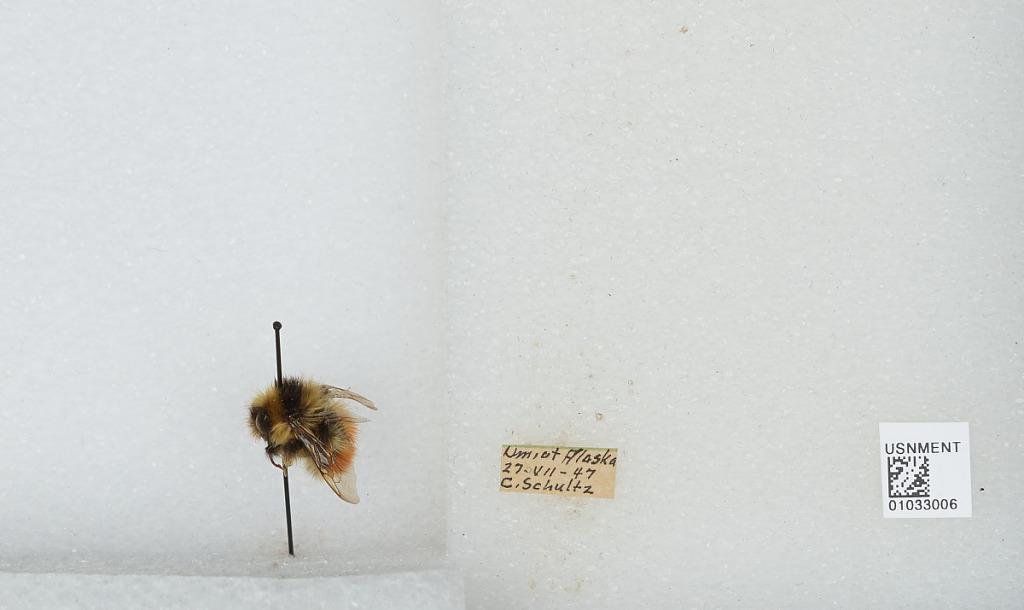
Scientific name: Bombus (Pyrobombus) sylvicola Kirby
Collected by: C. Schultz
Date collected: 1947-7-27
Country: United States
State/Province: Alaska
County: North Slope
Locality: Umiat
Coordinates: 69.3669, -152.144